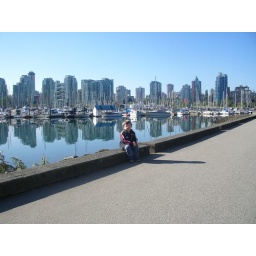
Jesse sitting on a wall in Stanely Park In the back ground it Vancover City